Adam Koets

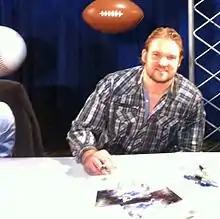
Koets at a telethon in 2011

Adam Koets (born January 7, 1984) is an American former professional football offensive tackle. He was selected by the Giants in the sixth round of the 2007 NFL draft. He played college football at Oregon State.